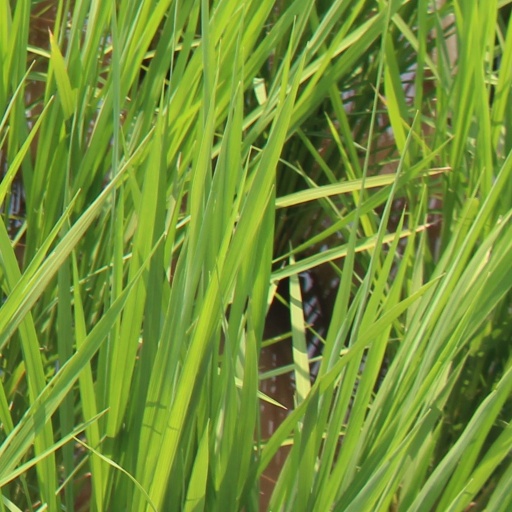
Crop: rice